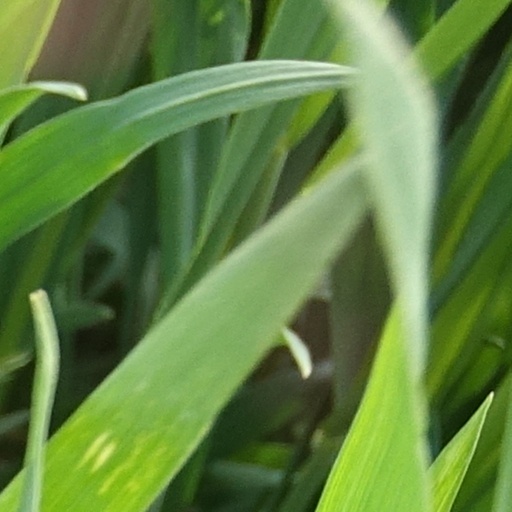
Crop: wheat